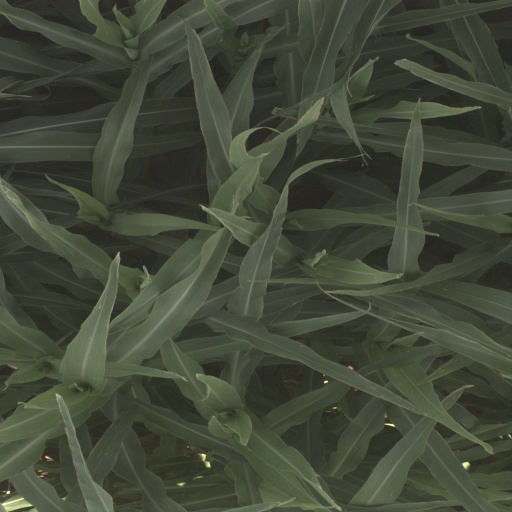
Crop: sorghum